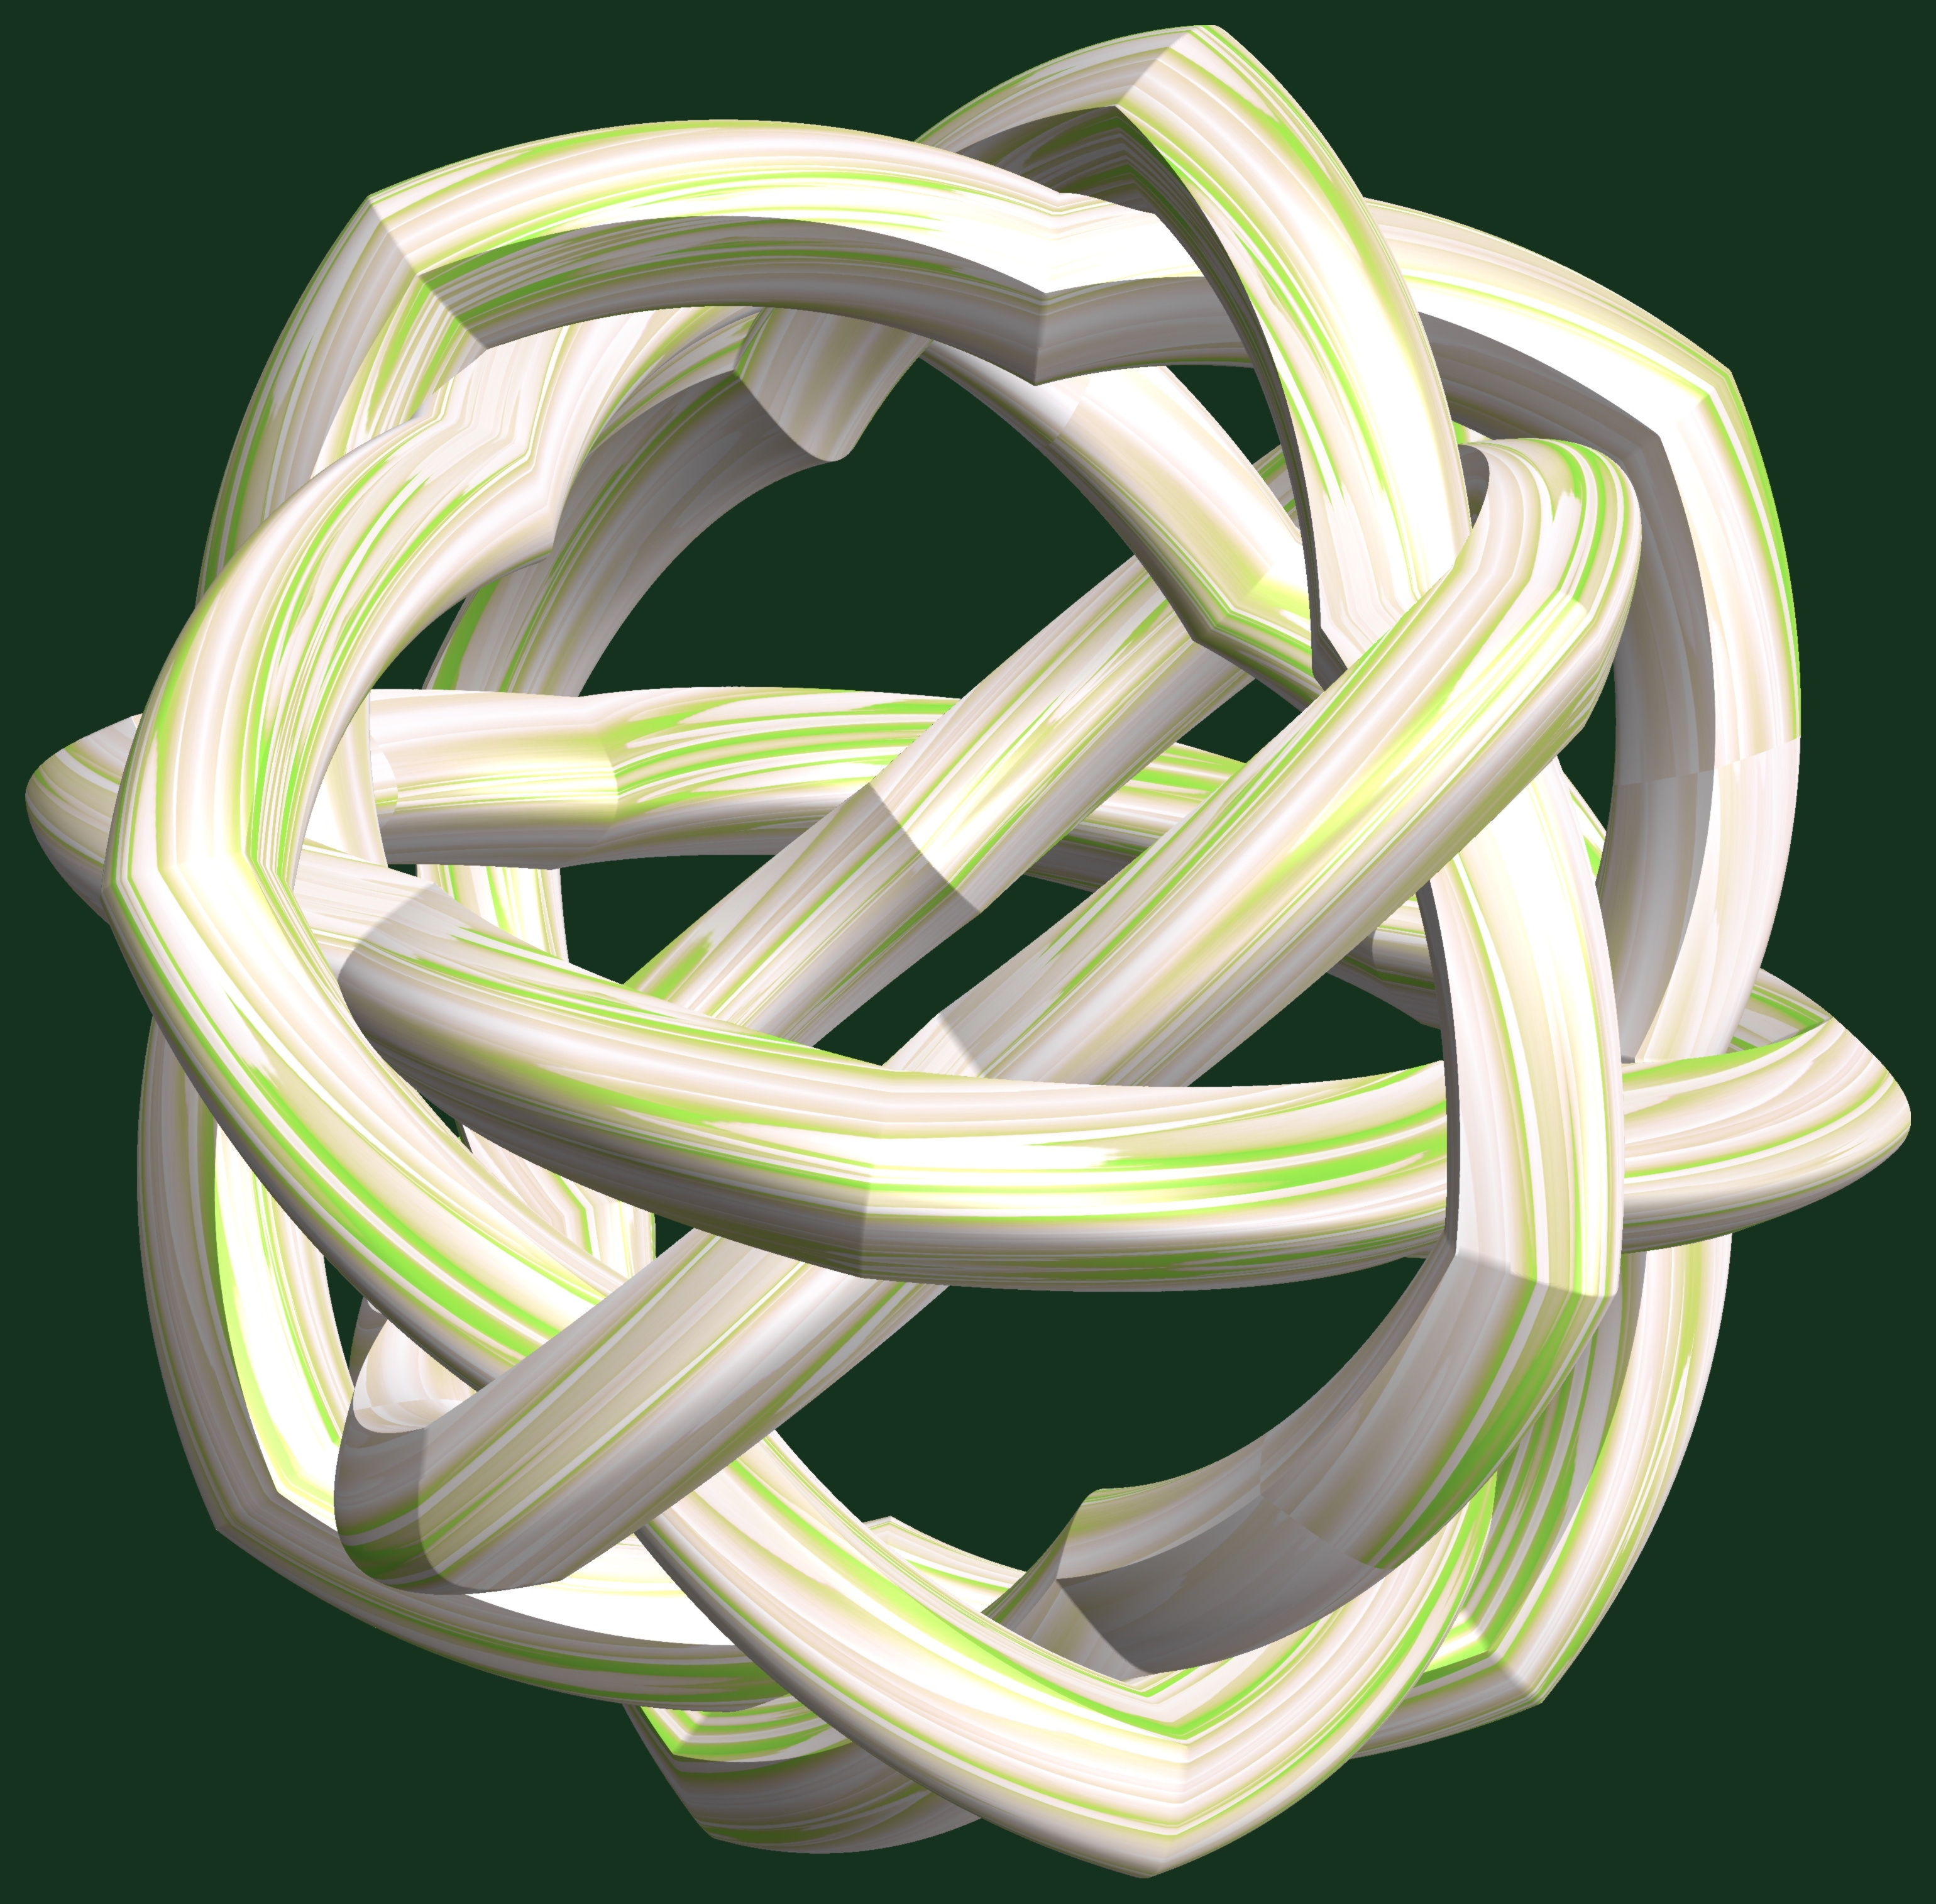
structure, texture, spiral, pattern, circle, jewellery, design, symmetry, 3d, graphic, rings, torus, mathematica, cg, parametricplot3d, code, program, algorithm, abstruct, mapping